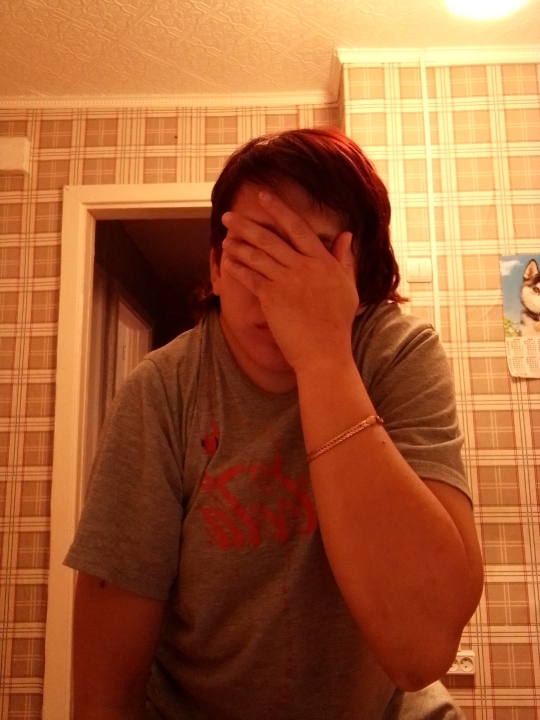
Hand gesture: no_gesture